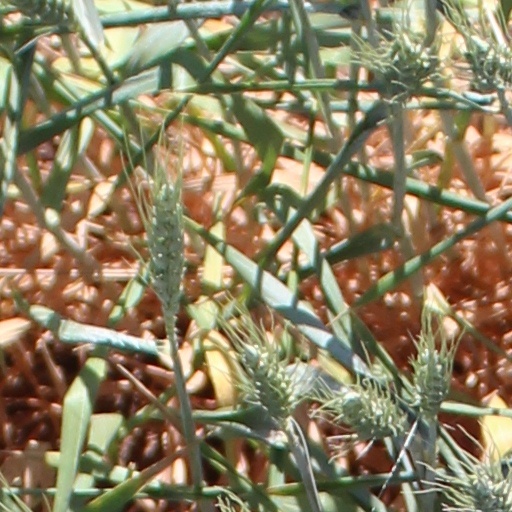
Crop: wheat